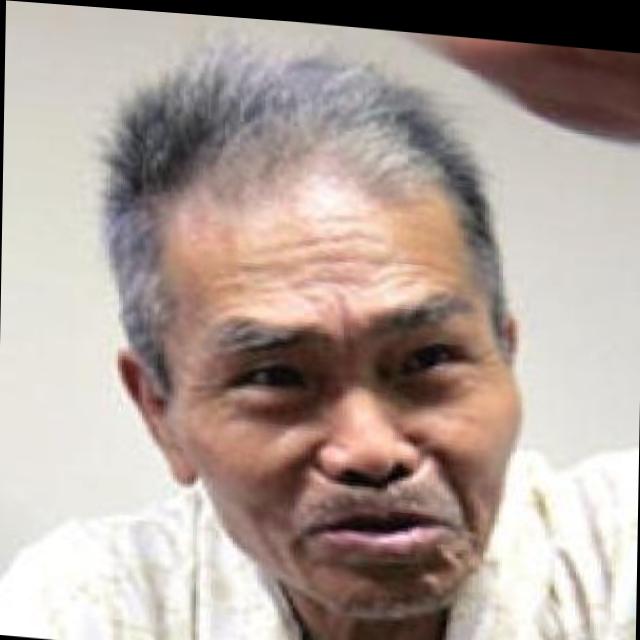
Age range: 65+